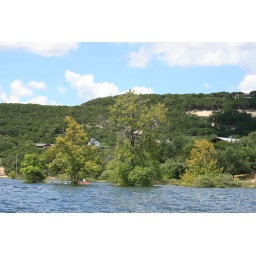
These trees were above the water at one point this summer.